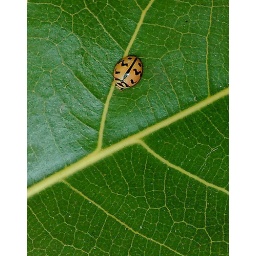
Lovely one, as small as the &amp;quot;O&amp;quot; in our computer keyboard